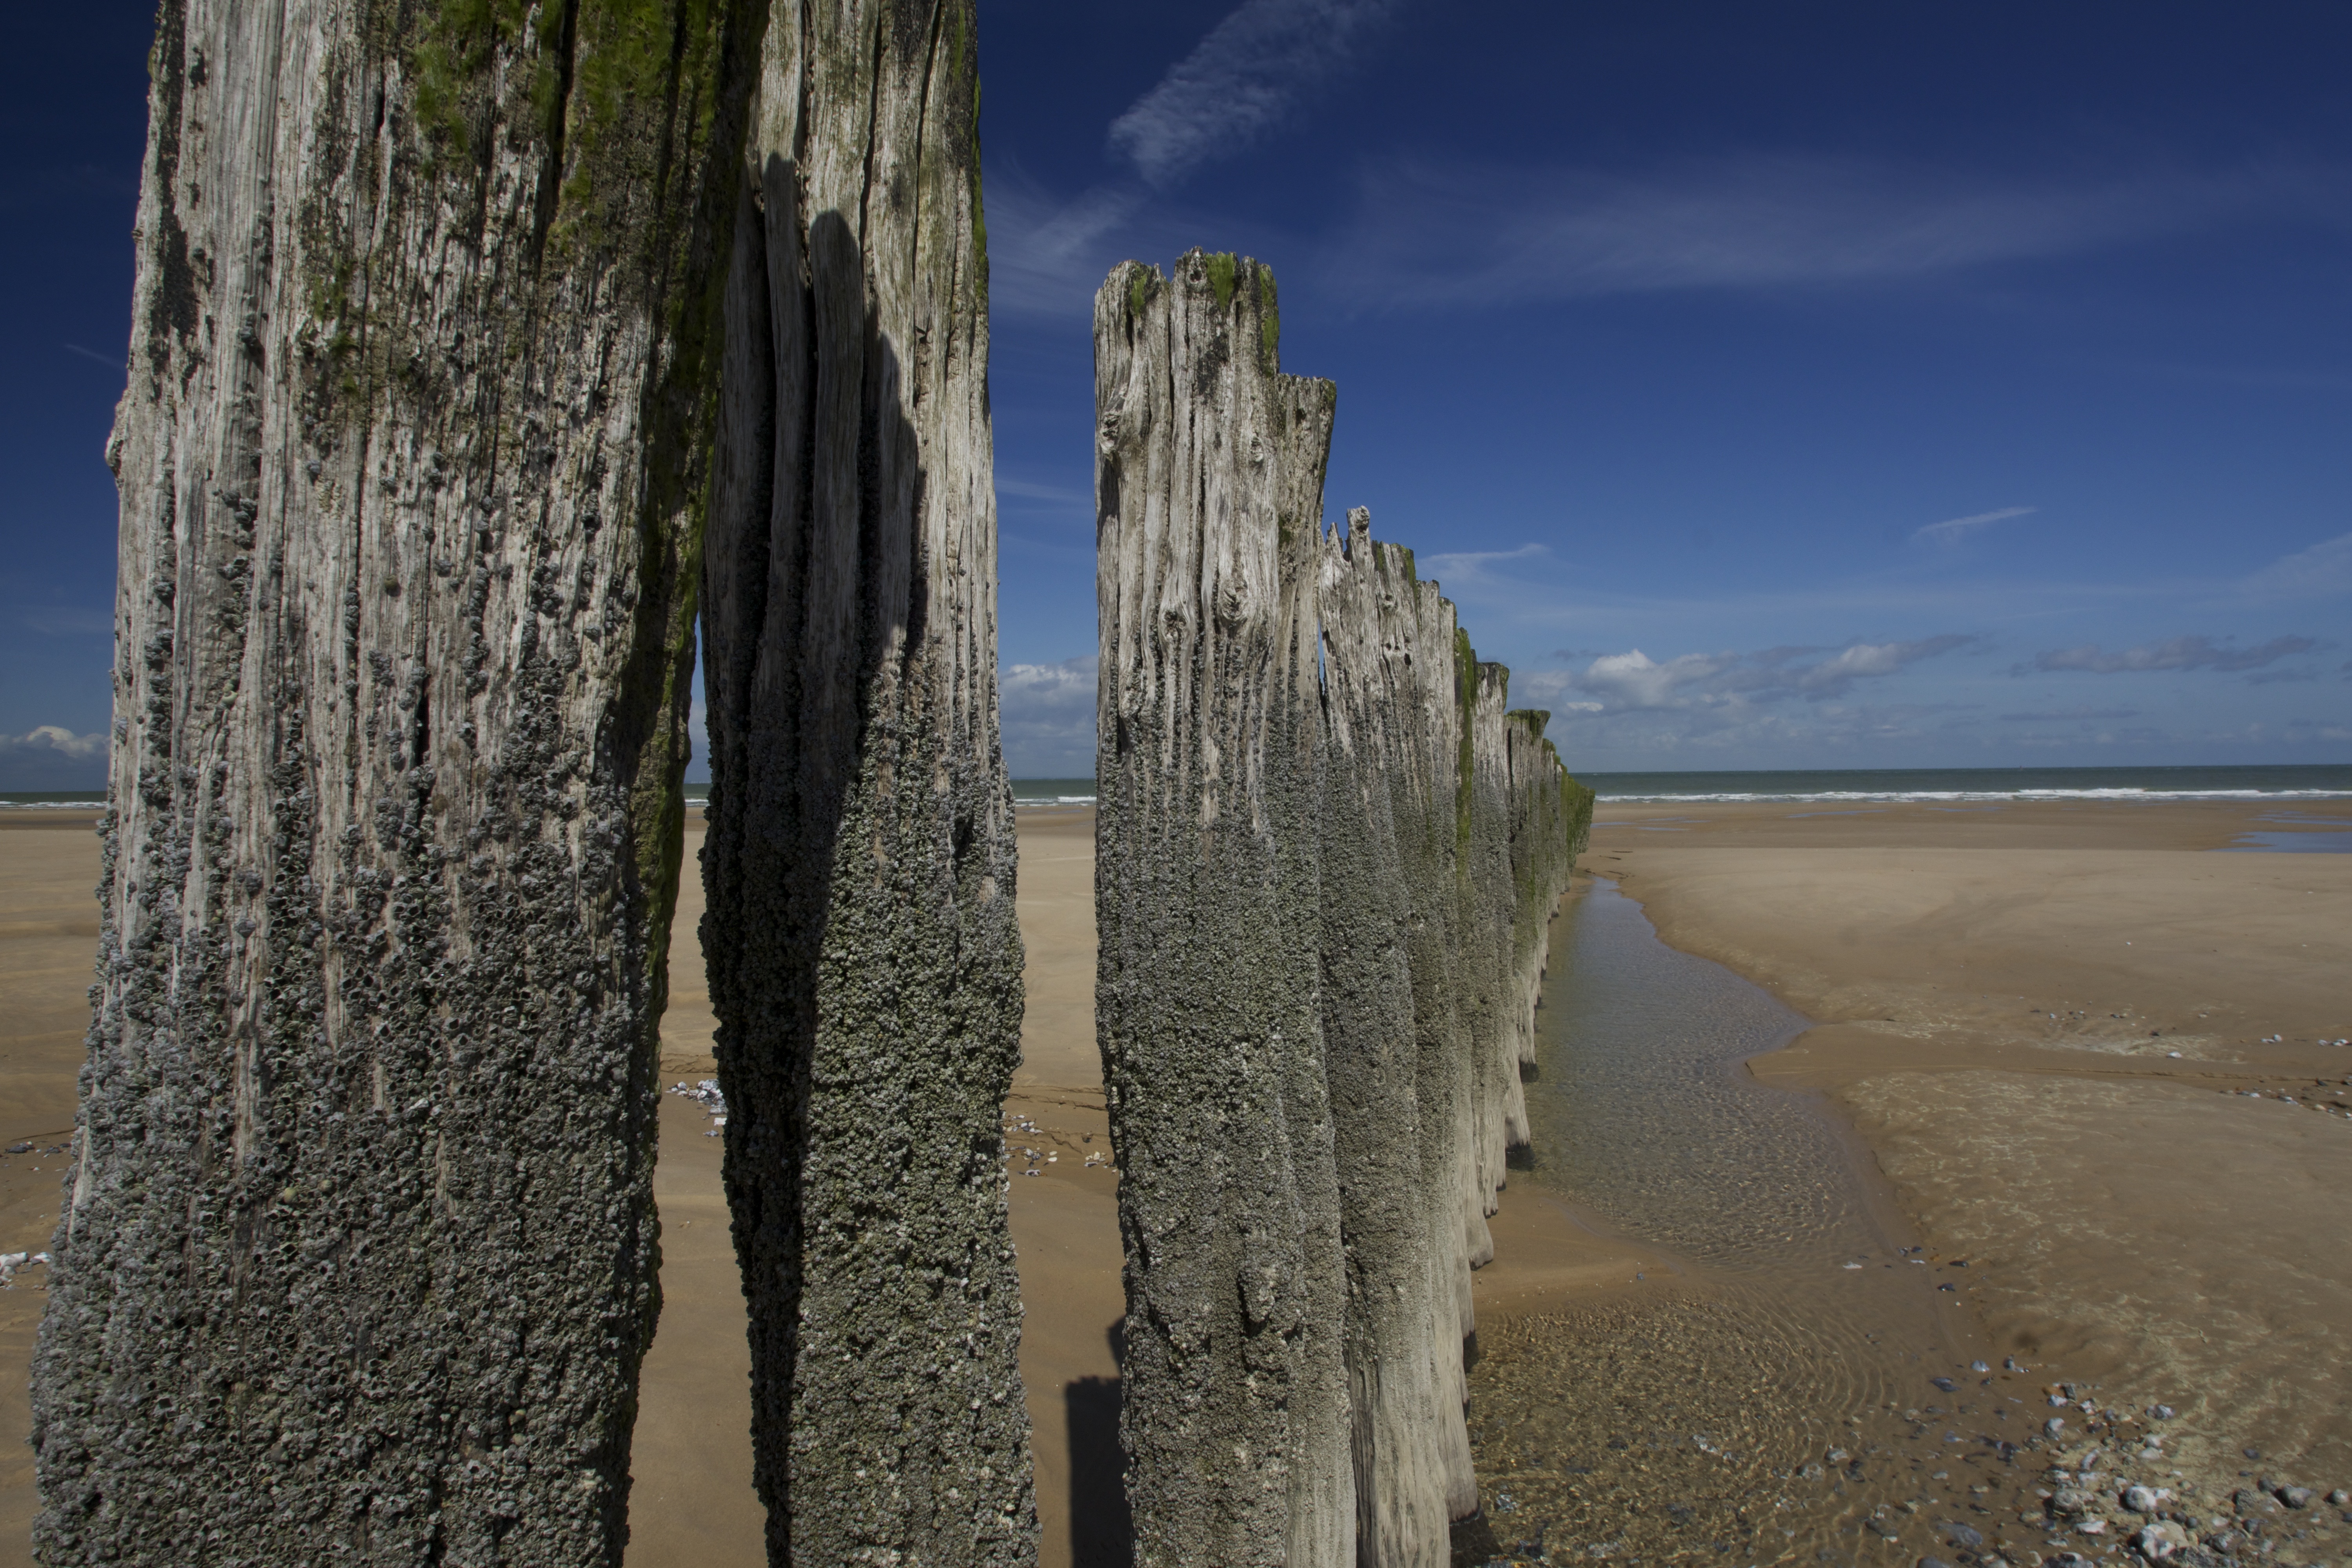
beach, landscape, sea, coast, tree, water, sand, rock, post, sky, formation, bar, cliff, pile, blue, terrain, material, geology, composition, bollard, breakwater, swell, natural environment, dune crusher